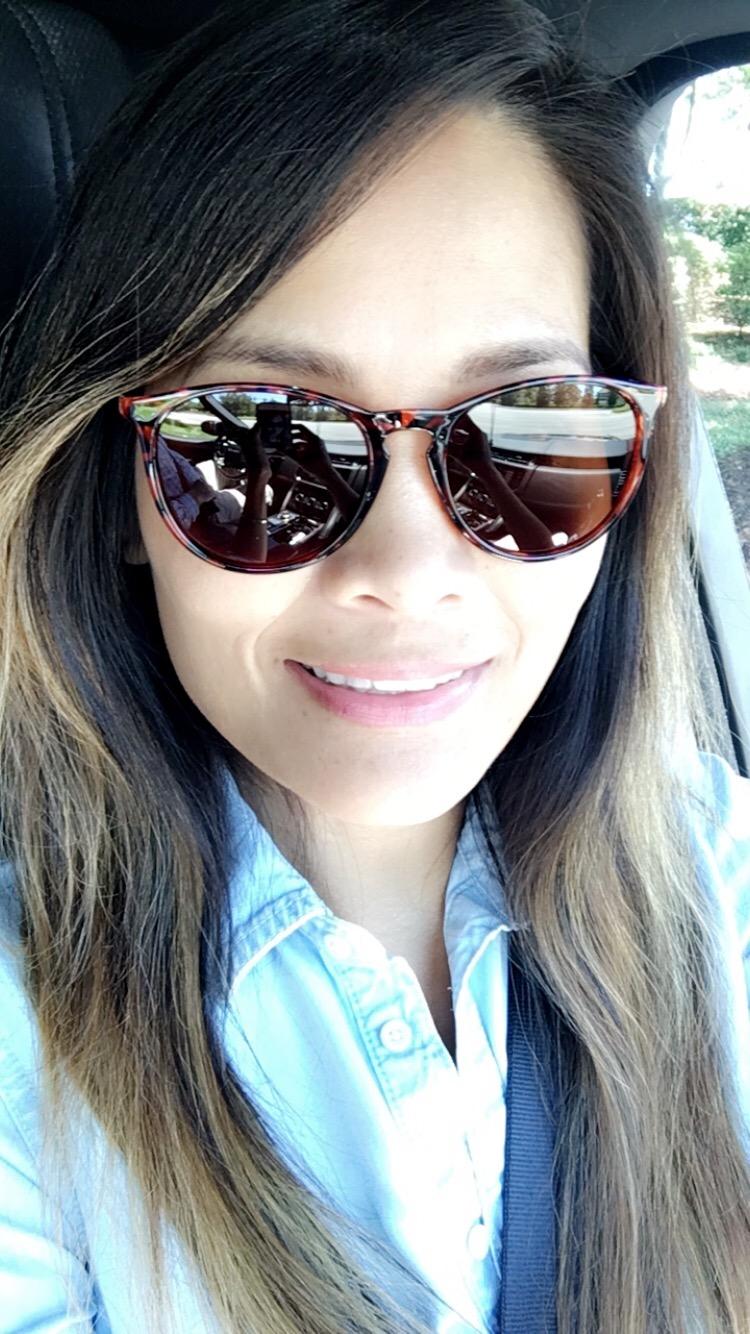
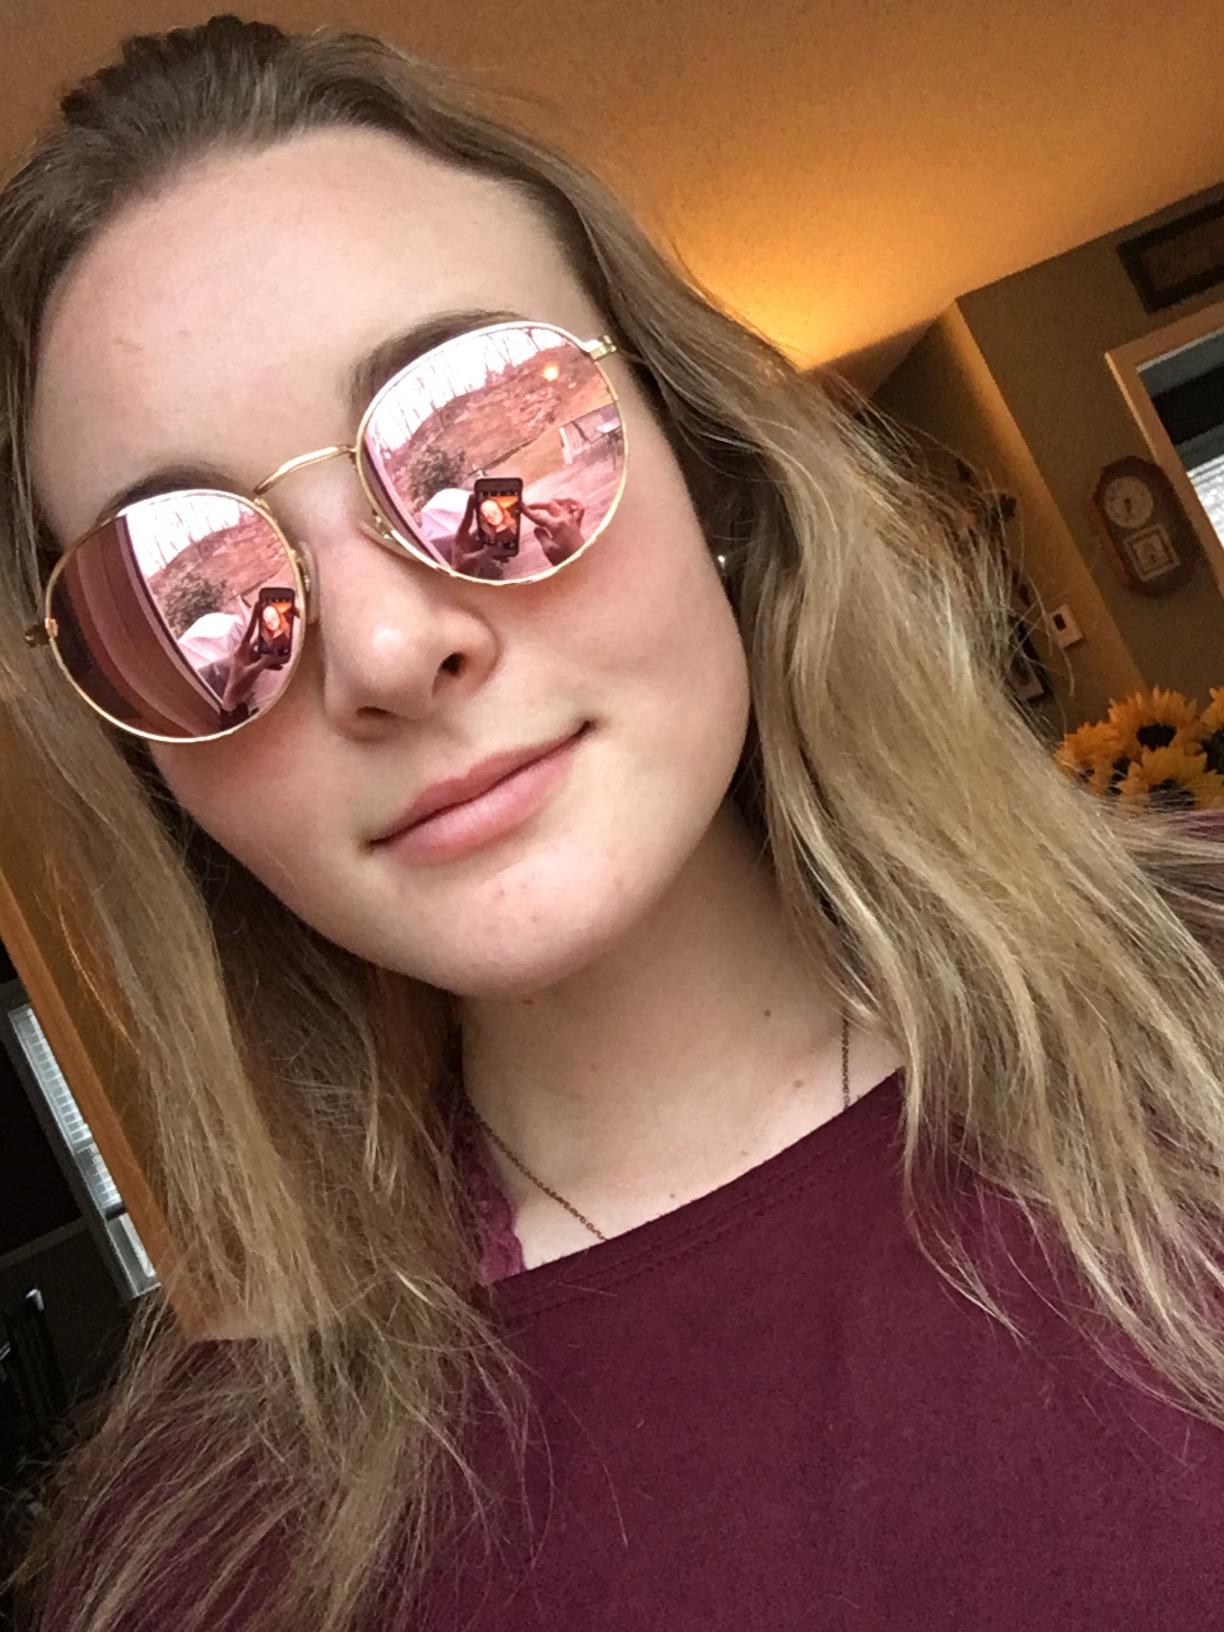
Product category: accessories_sunglasses
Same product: no